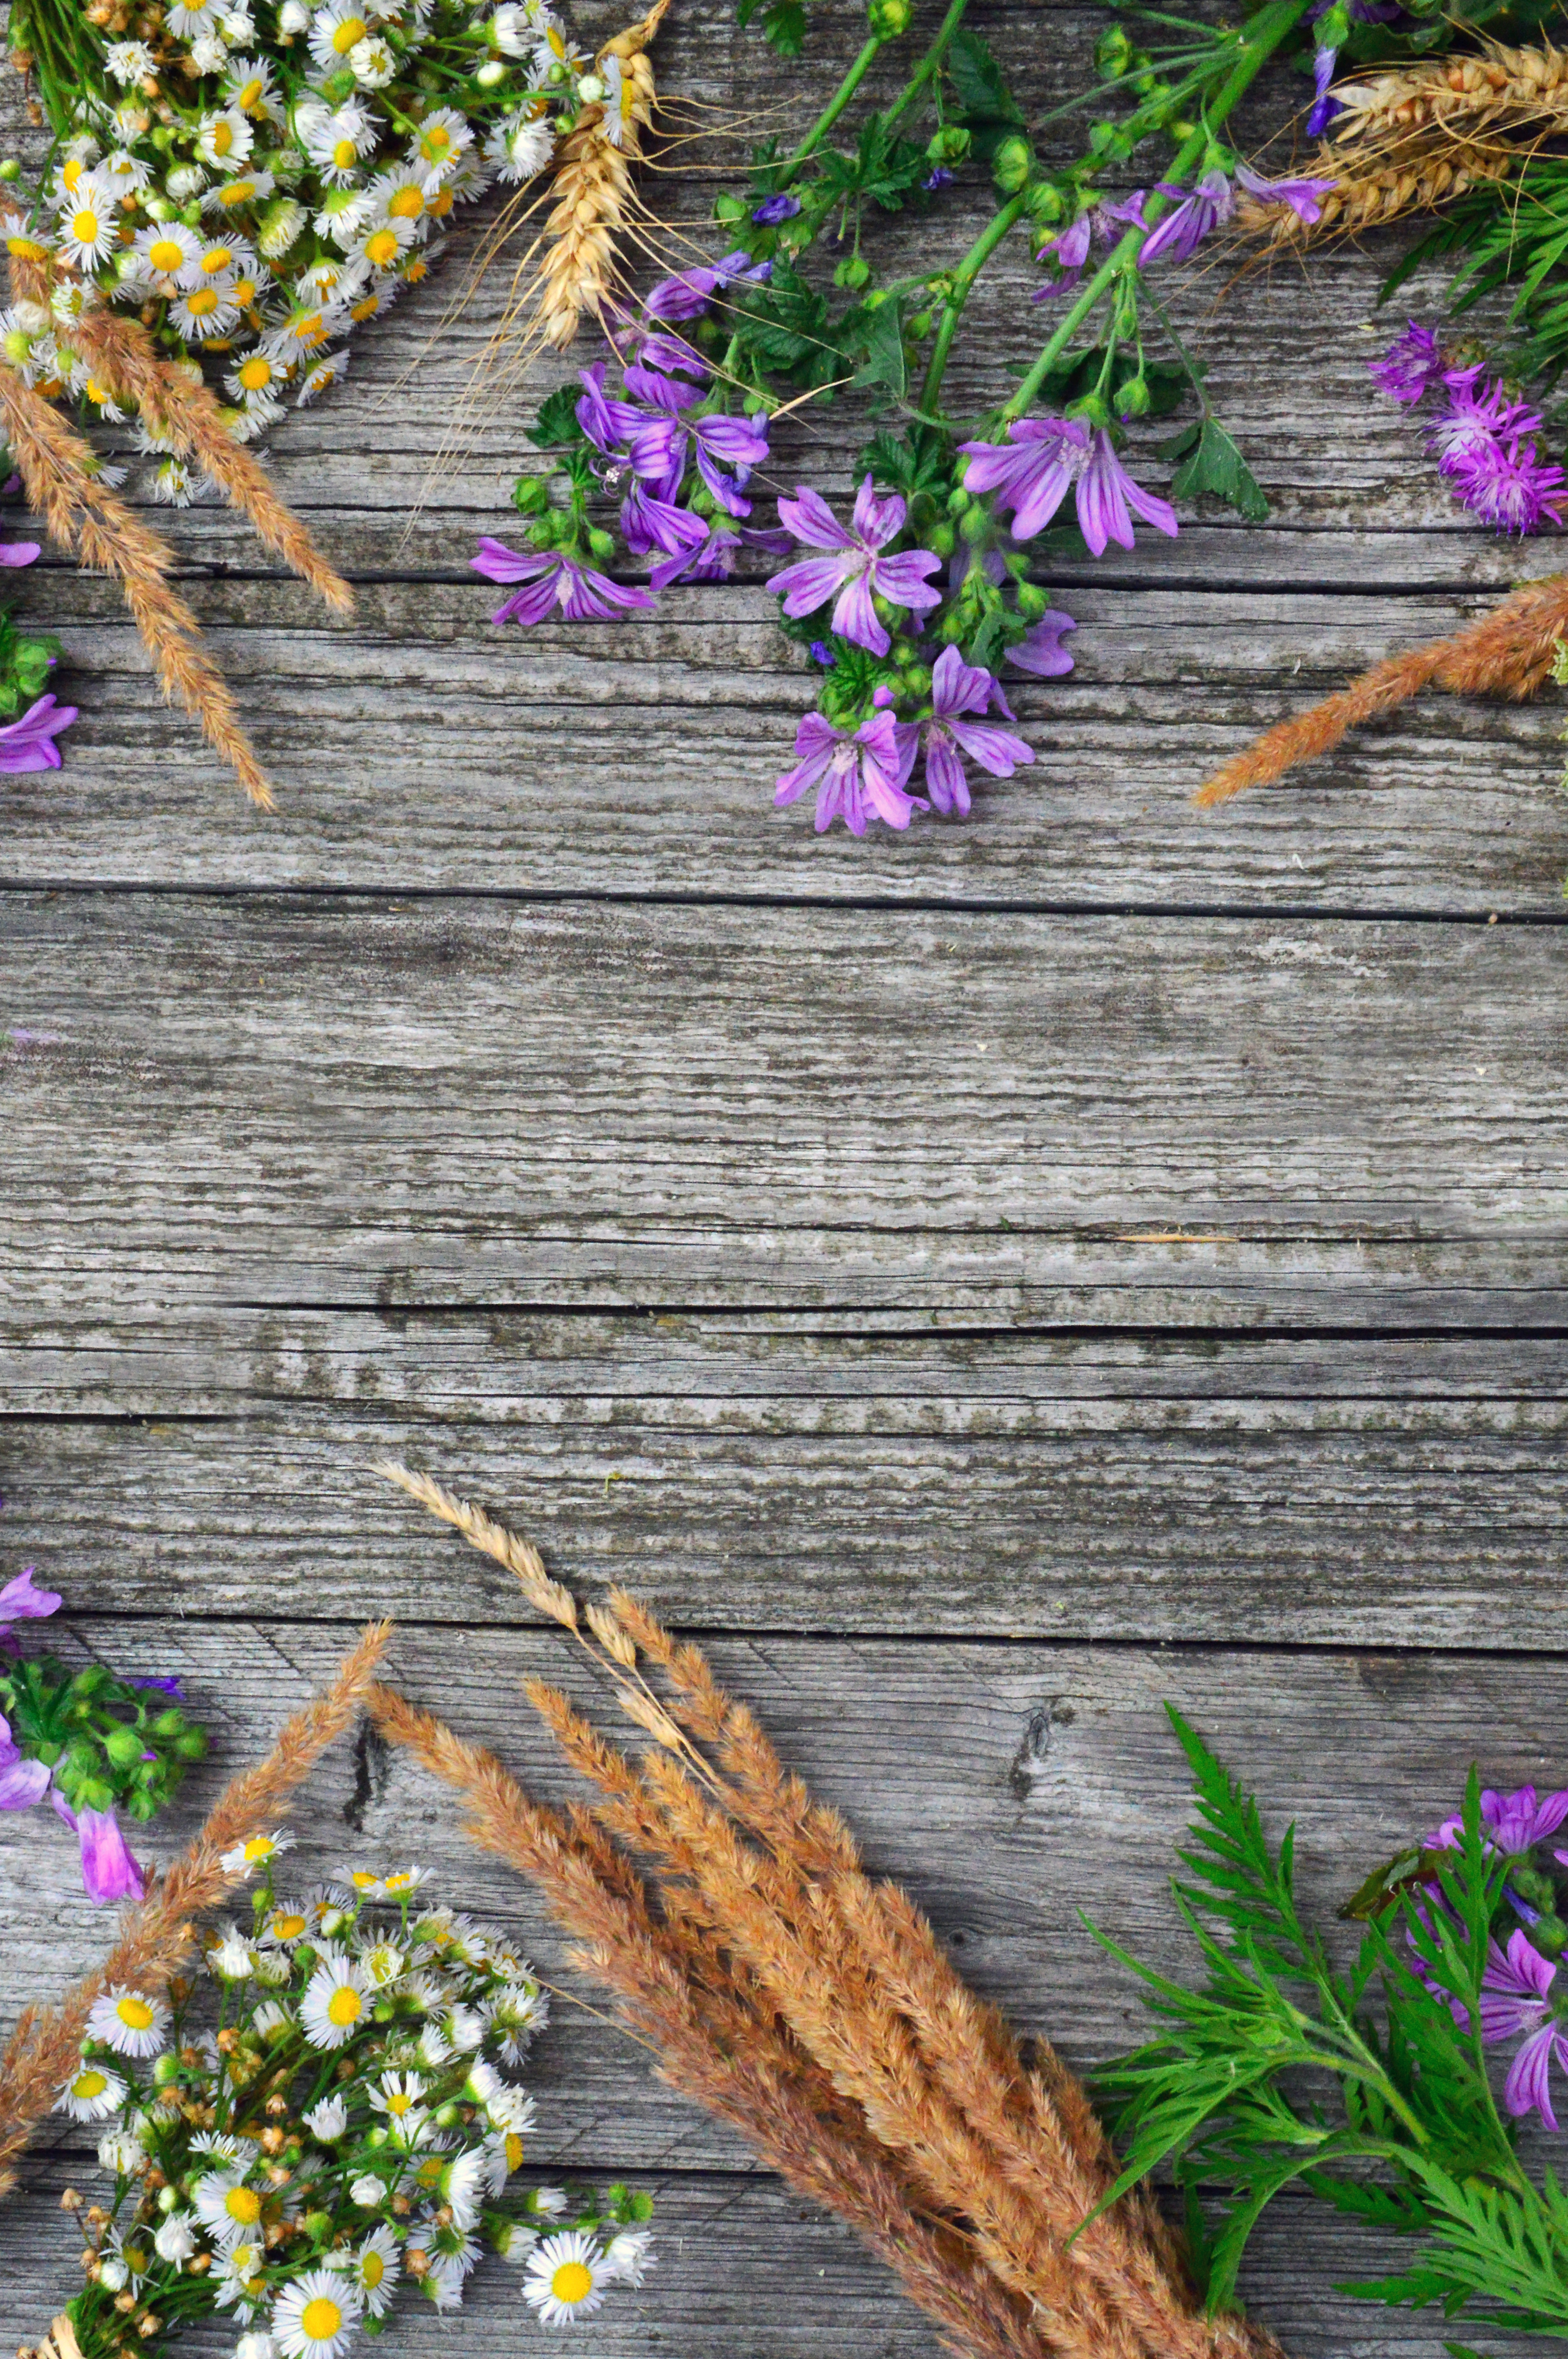
white, old, background, wooden, bouquet, vase, life, beautiful, nature, still, beauty, green, color, summer, decoration, natural, flower, plant, floral, flora, flowers, vintage, wall, fresh, colorful, lavender, purple, violet, spring, wood, flowering plant, wildflower, herb, buddleia, twig, verbena, lobelia, verbena family, perennial plant, wallflower